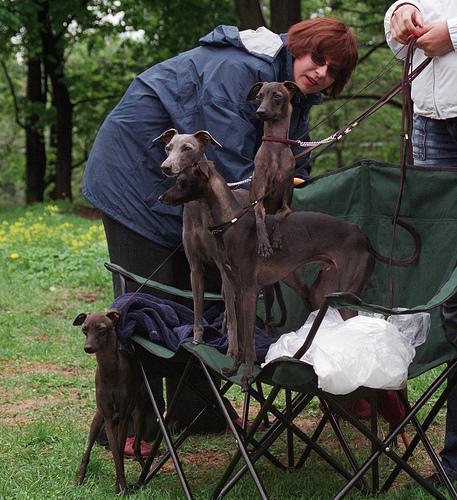
Italian_greyhound